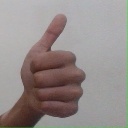
अक्षर: थ